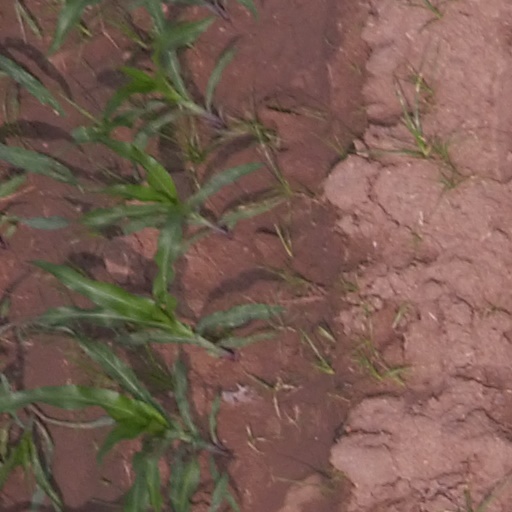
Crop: maize; corn